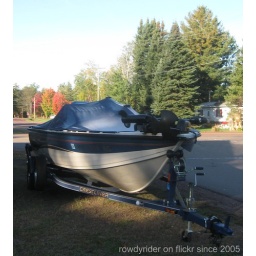
Not much more time to get the boat in the water